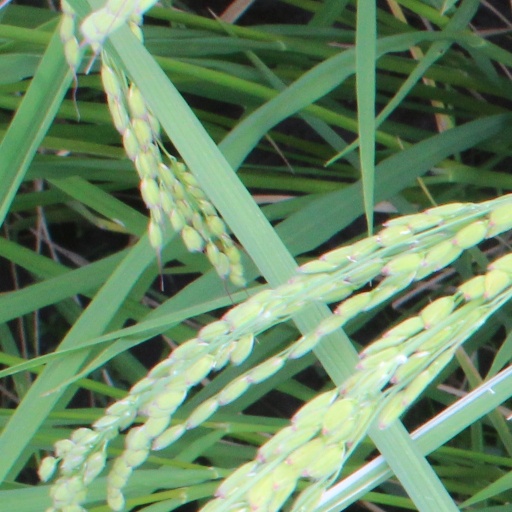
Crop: rice